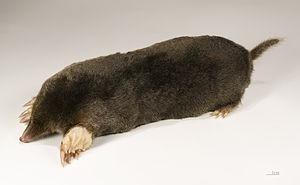
Liste des ravageurs des plantes cultivées par type de culture
Cette liste commentée recense la mammalofaune en Finlande. Elle répertorie les espèces de mammifères finlandais actuels et celles qui ont été récemment classifiées comme éteintes. Cette liste comporte 86 espèces réparties en neuf ordres et 25 familles, dont une est « en danger critique d'extinction », deux sont « vulnérables », cinq sont « quasi menacées » et une a des « données insuffisantes » pour être classée.
La Taupe ou Taupe d'Europe est un petit mammifère fouisseur de la famille des Talpidés, qui vit sous terre dans les sols humides et meubles, en se signalant par des monticules de terre, les taupinières. Comme les autres espèces des taupes, elle est considérée comme un ravageur des cultures bien qu'elle contribue à l'aération du sol et à éliminer les larves d'insectes ou les limaces. Mais elle se nourrit principalement de vers de terre qui, eux, sont très utiles.
La sous-famille des Talpinae regroupe des mammifères fouisseurs appartenant à la famille des Talpidés. Ces animaux, sortes de taupes, comprennent notamment les desmans.
Cette liste commentée recense la mammalofaune en Pologne. Elle répertorie les espèces de mammifères polonais actuels et celles qui ont été récemment classifiées comme éteintes. Cette liste comporte 119 espèces réparties en dix ordres et trente familles, dont une est « en danger critique d'extinction », trois sont « en danger », quatre sont « vulnérables », dix sont « quasi menacées » et deux ont des « données insuffisantes » pour être classées.